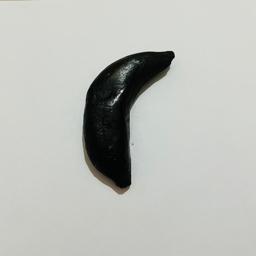
Ripeness: Overripe